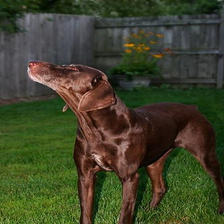
Species: dog
Breed: german shorthaired